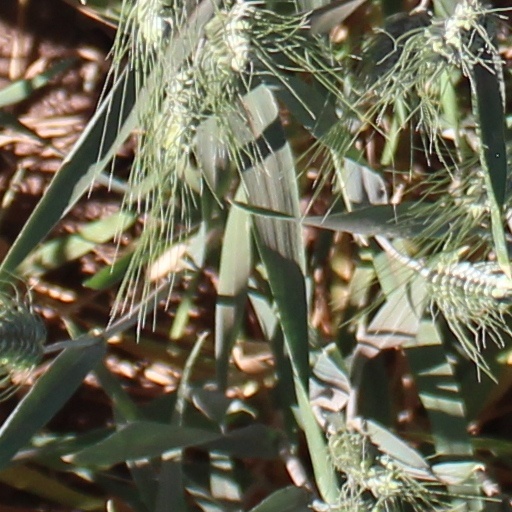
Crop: wheat